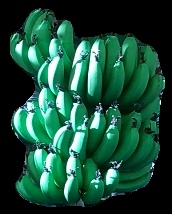
Variety: pachbale
Grade: grade1